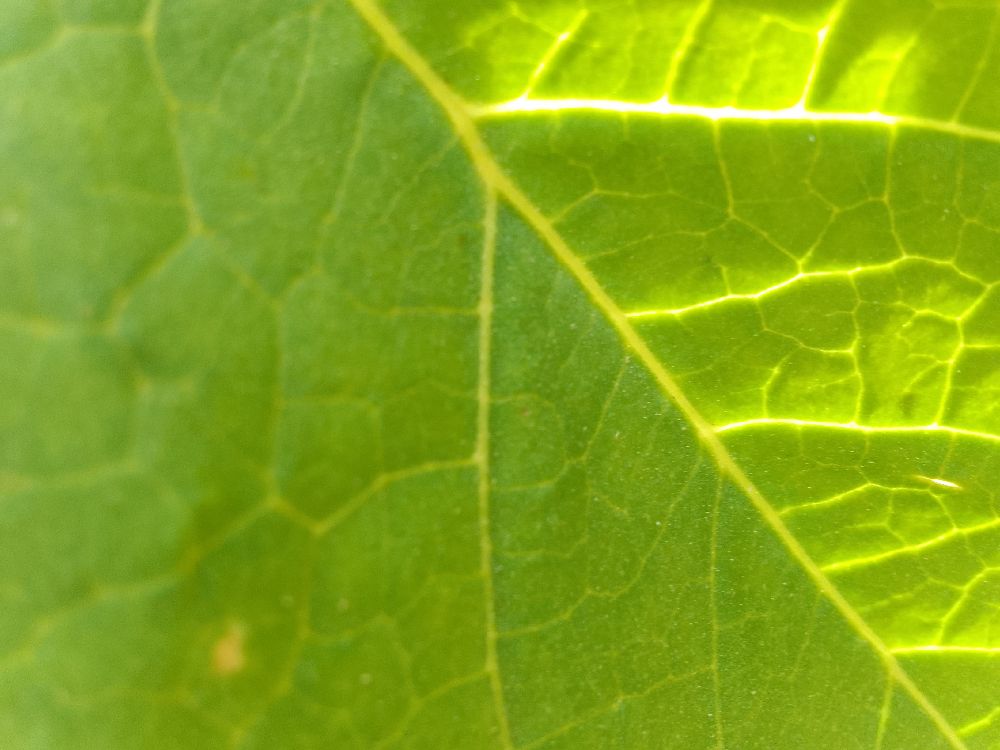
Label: healthy